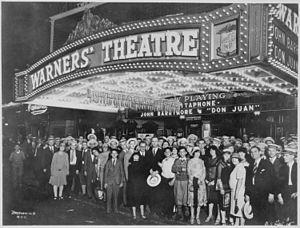
Le cinéma sonore désigne les films permettant la vision d’images animées enregistrées et simultanément l’audition d’une bande-son enregistrée. Les films ainsi présentés sont désignés indifféremment comme des films sonores ou films parlants. Restrictivement, cette expression désigne les films d’après 1926-27, les opposant à la période du cinéma muet. Elle est ainsi nommée depuis l’avènement du son enregistré sur disque en 1926 par procédé Vitaphone. À celui-ci succède en 1927 le premier son enregistré sur pellicule argentique négative puis reporté sur les copies d'exploitation louées aux salles de cinéma, par procédé appelé « son optique ».
Don Juan est une romance réalisée en 1926 par Alan Crosland avec Jane Winton et John Roche. Ce film est considéré comme le premier film sonore, mais non parlant, et son succès permit à la Warner de devenir l'une des plus importantes sociétés de production américaine.